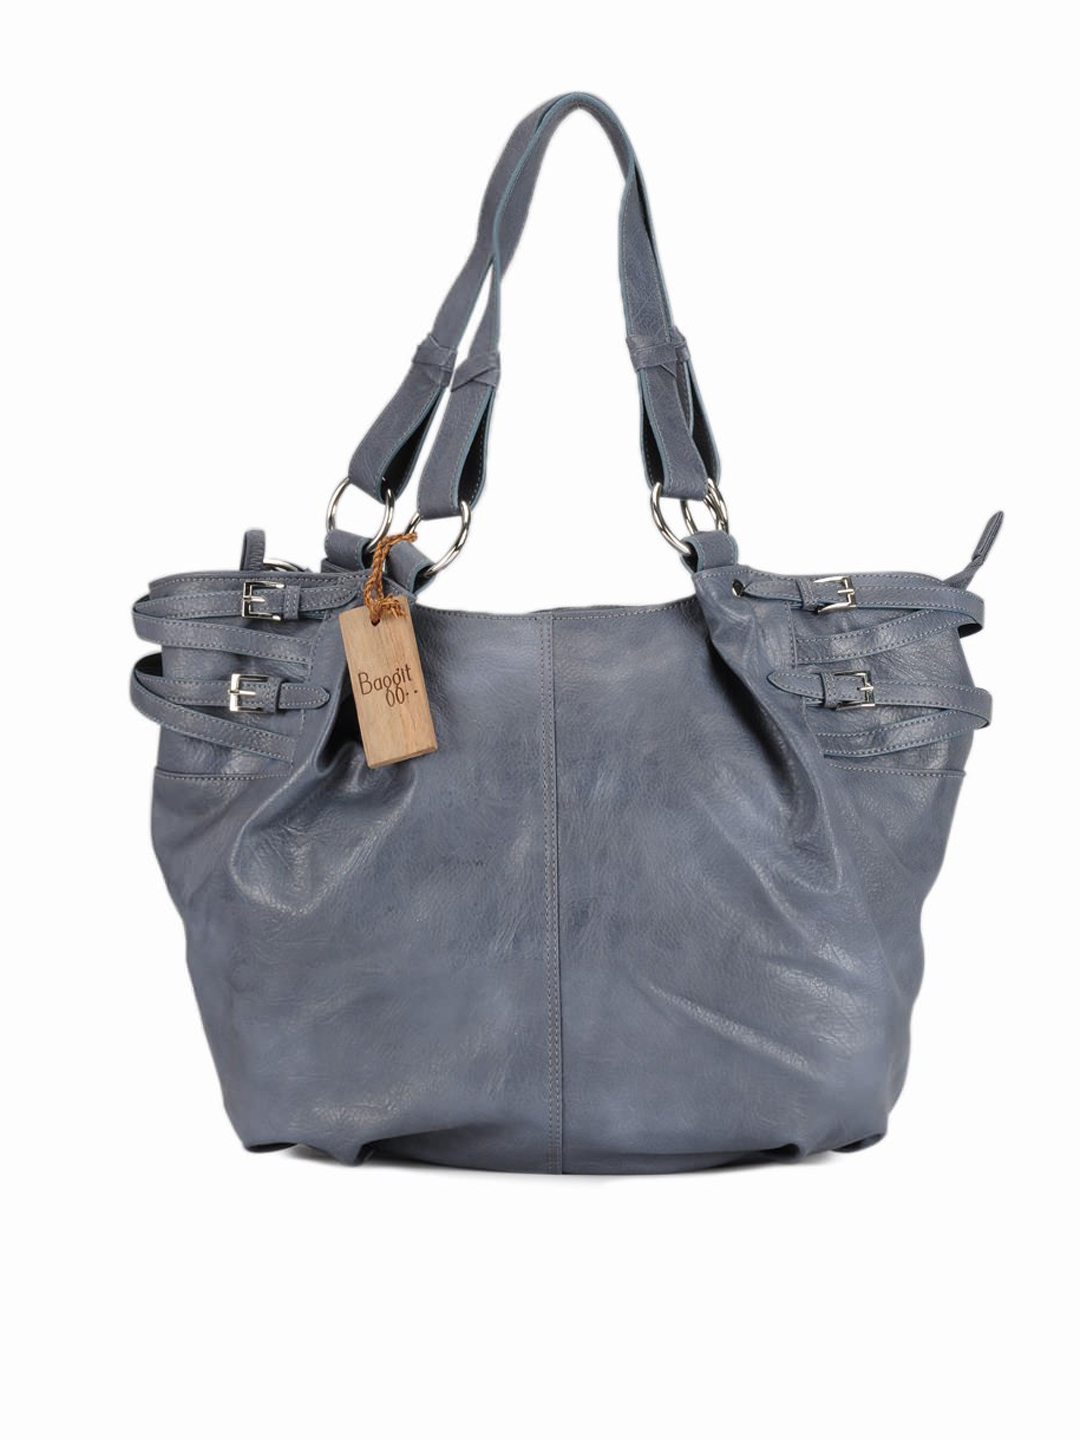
Baggit Women Blue Bag
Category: Accessories / Bags / Handbags
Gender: Women
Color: Blue
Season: Summer 2015
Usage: Casual